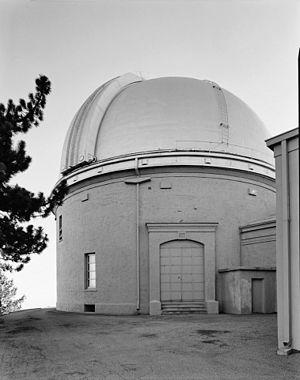
L'observatoire Lick est un observatoire astronomique de l'université de Californie. Il est situé au sommet du mont Hamilton à l'est de San José, aux États-Unis.